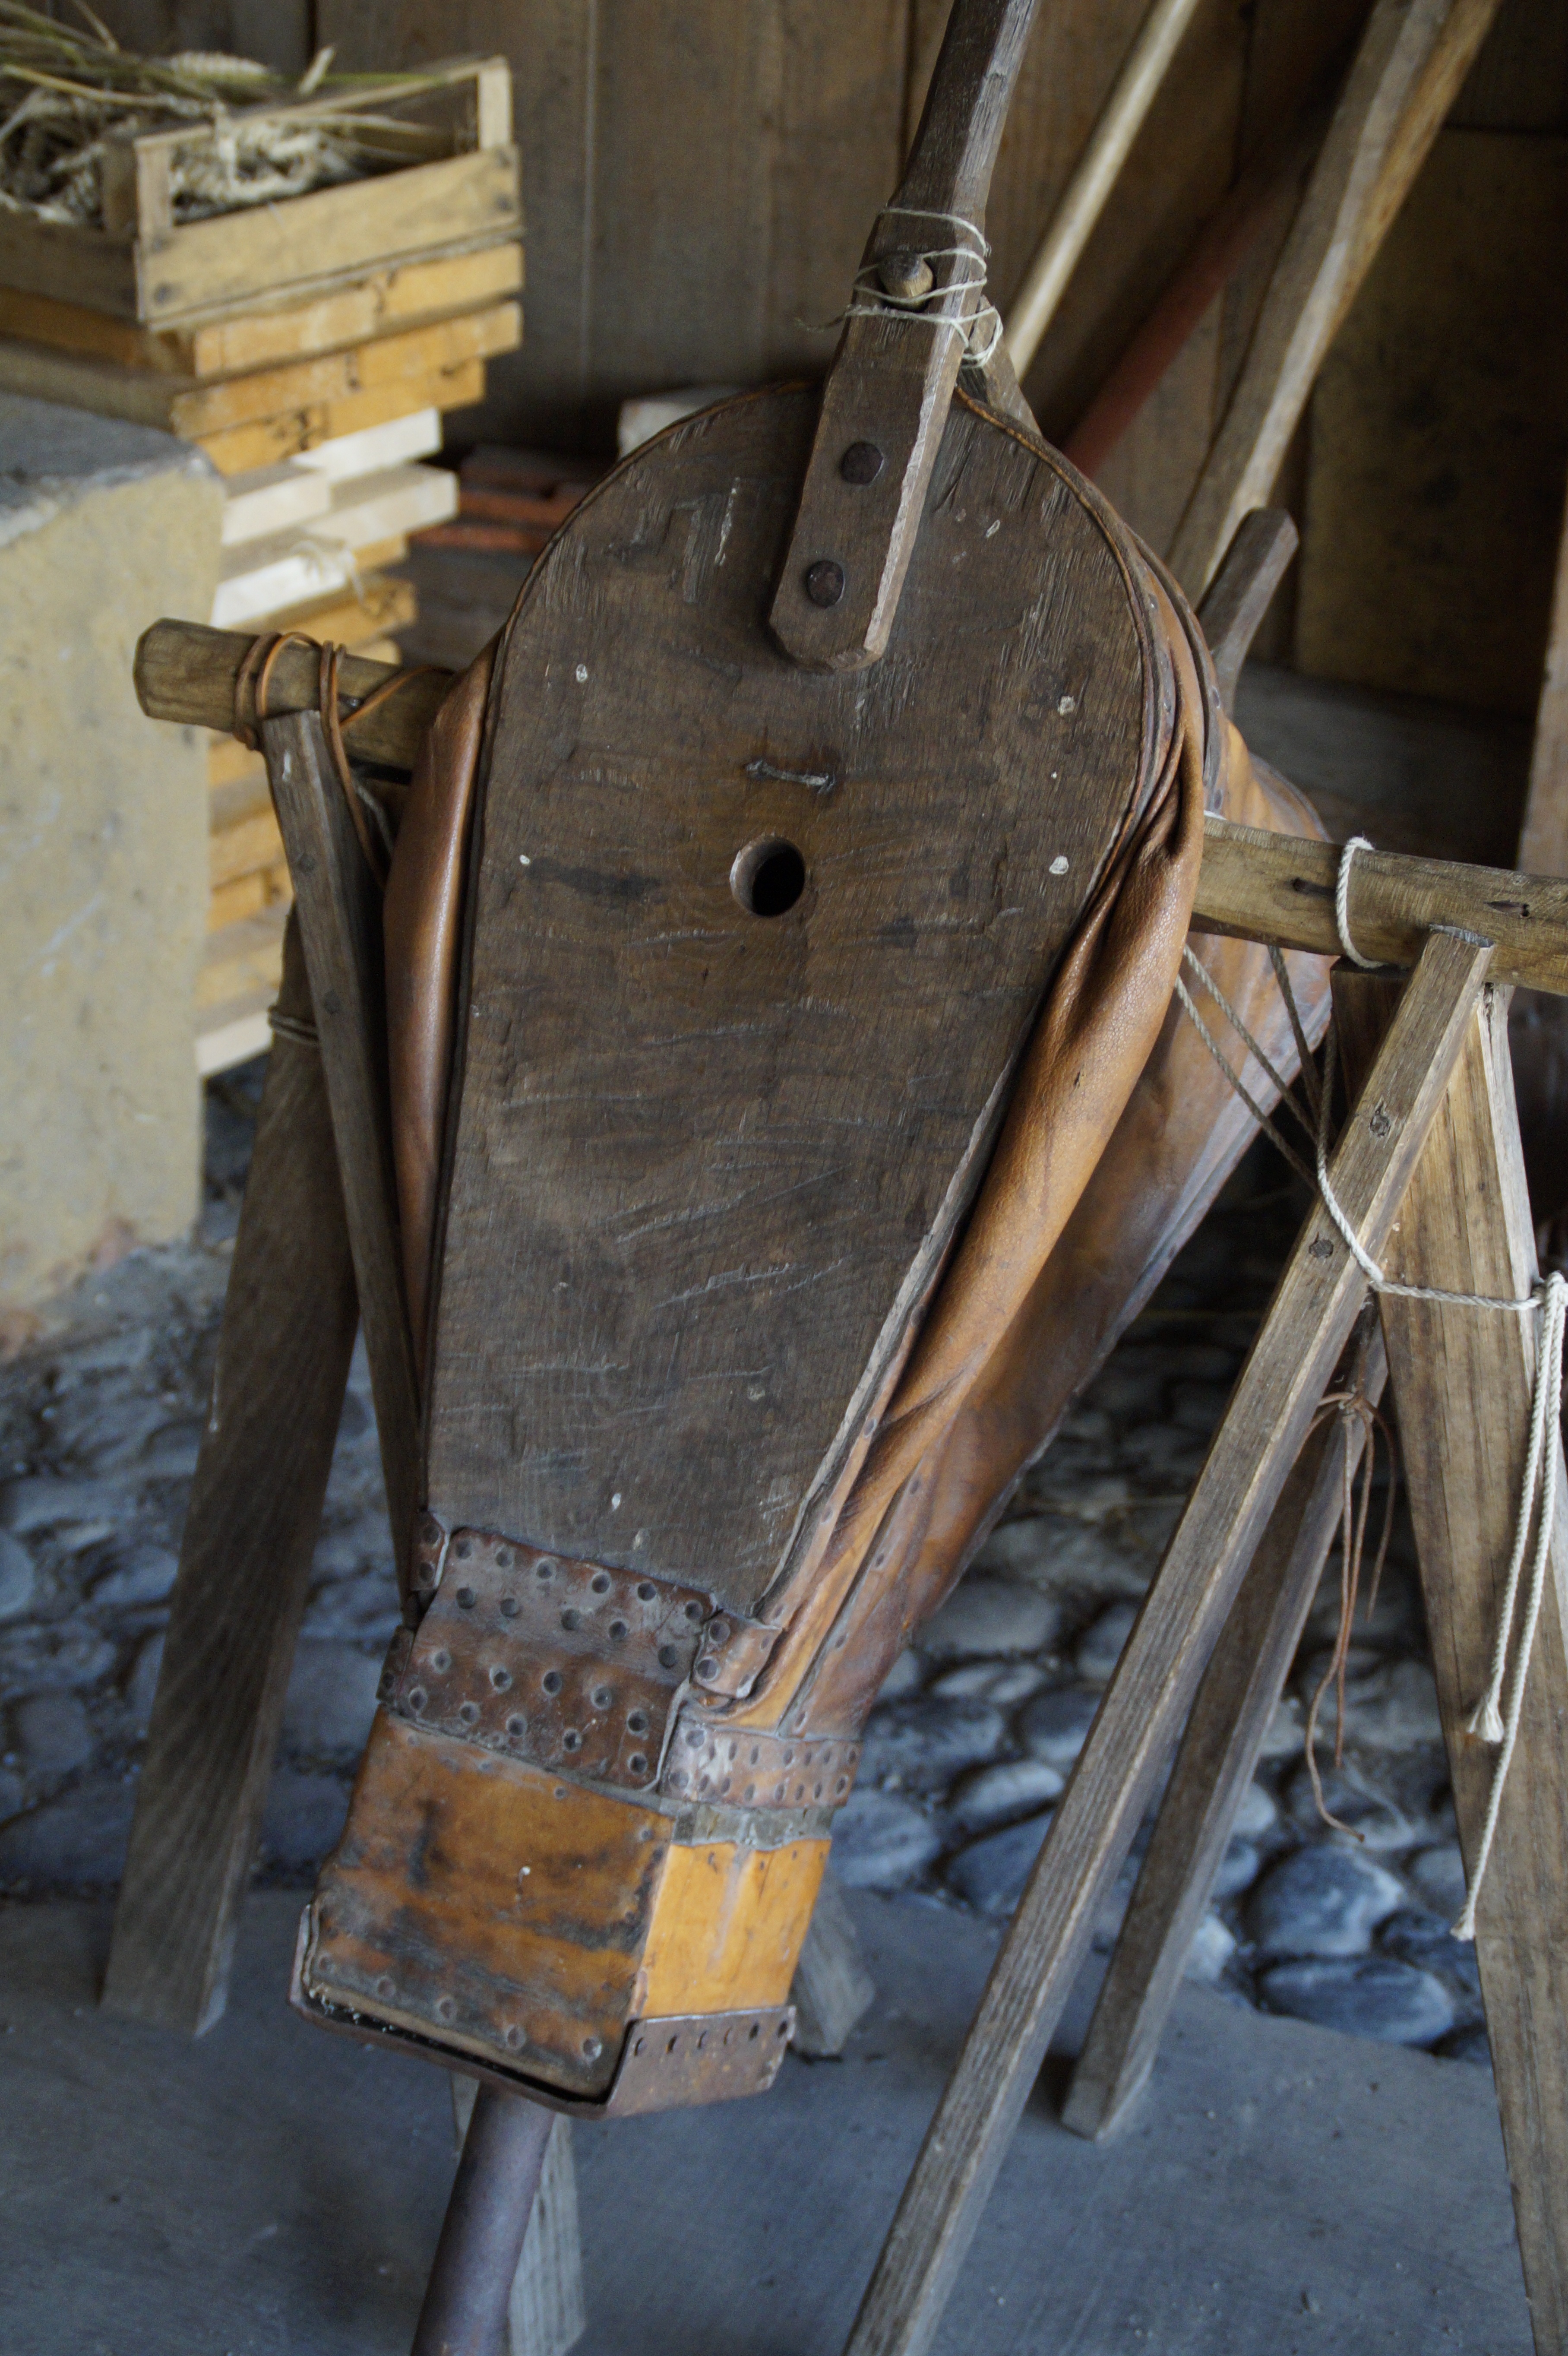
architecture, wood, building, old, tower, fire, castle, fireplace, heat, woods, medieval, germany, bellows, iron, blow, oven, middle ages, reconstruction, southern germany, knight's castle, baden wurttemberg, bach ritterburg, lower needle, wooden castle, kanzach, reconstructed, heating up, air supply, man made object